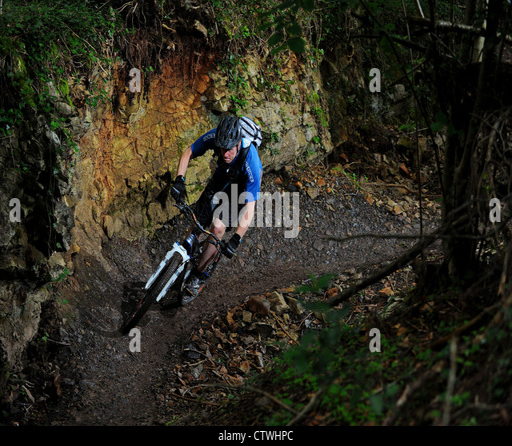
a mountain biker rides a trail